John Watson House (Hiram, Maine)

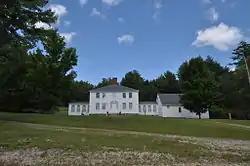

The John Watson House, also known as the Intervale Farm, is a historic house on Benny Babb Hill Road in Hiram, Maine. Built in 1785 by one of Hiram's first settlers, it is now the oldest building in the town, and is a well-preserved example of late Georgian architecture. It was listed on the National Register of Historic Places in 1974.